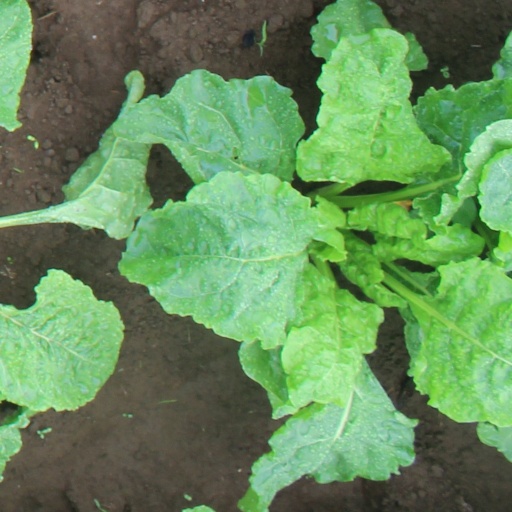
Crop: sugar beet